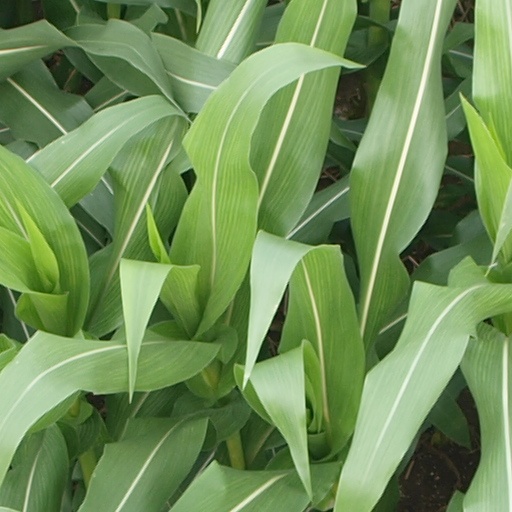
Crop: maize; corn